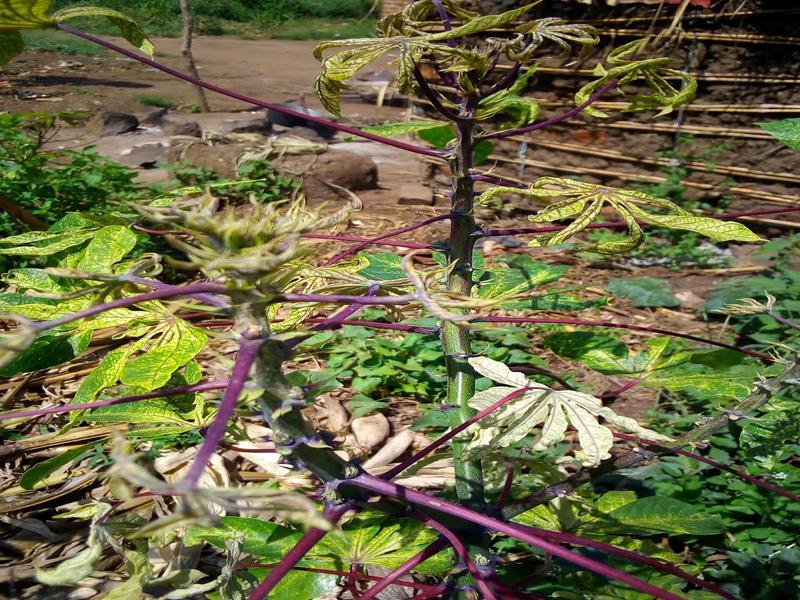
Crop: cassava
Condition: green_mottle